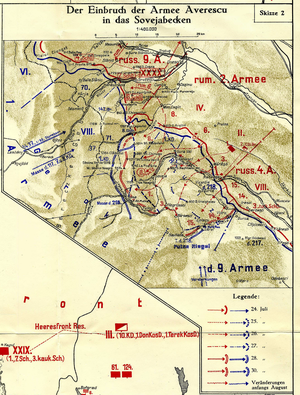
La 1ʳᵉ armée austro-hongroise est une grande unité de l'armée austro-hongroise pendant la Première Guerre mondiale. Elle est engagée sur le front de l'Est, successivement en Galicie, Pologne russe, Volhynie, puis sur le front roumain.
La neuvième armée est une grande unité de l'armée impériale russe engagée sur le front de l'Est pendant la Première Guerre mondiale. Elle participe à plusieurs batailles contre les armées impériales austro-hongroise et allemande. Pendant la plus grande partie de son existence, elle a eu pour chef Platon Letchitski. Elle est dissoute en mars 1918.